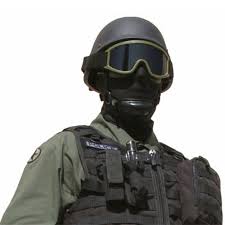
Label: BMD